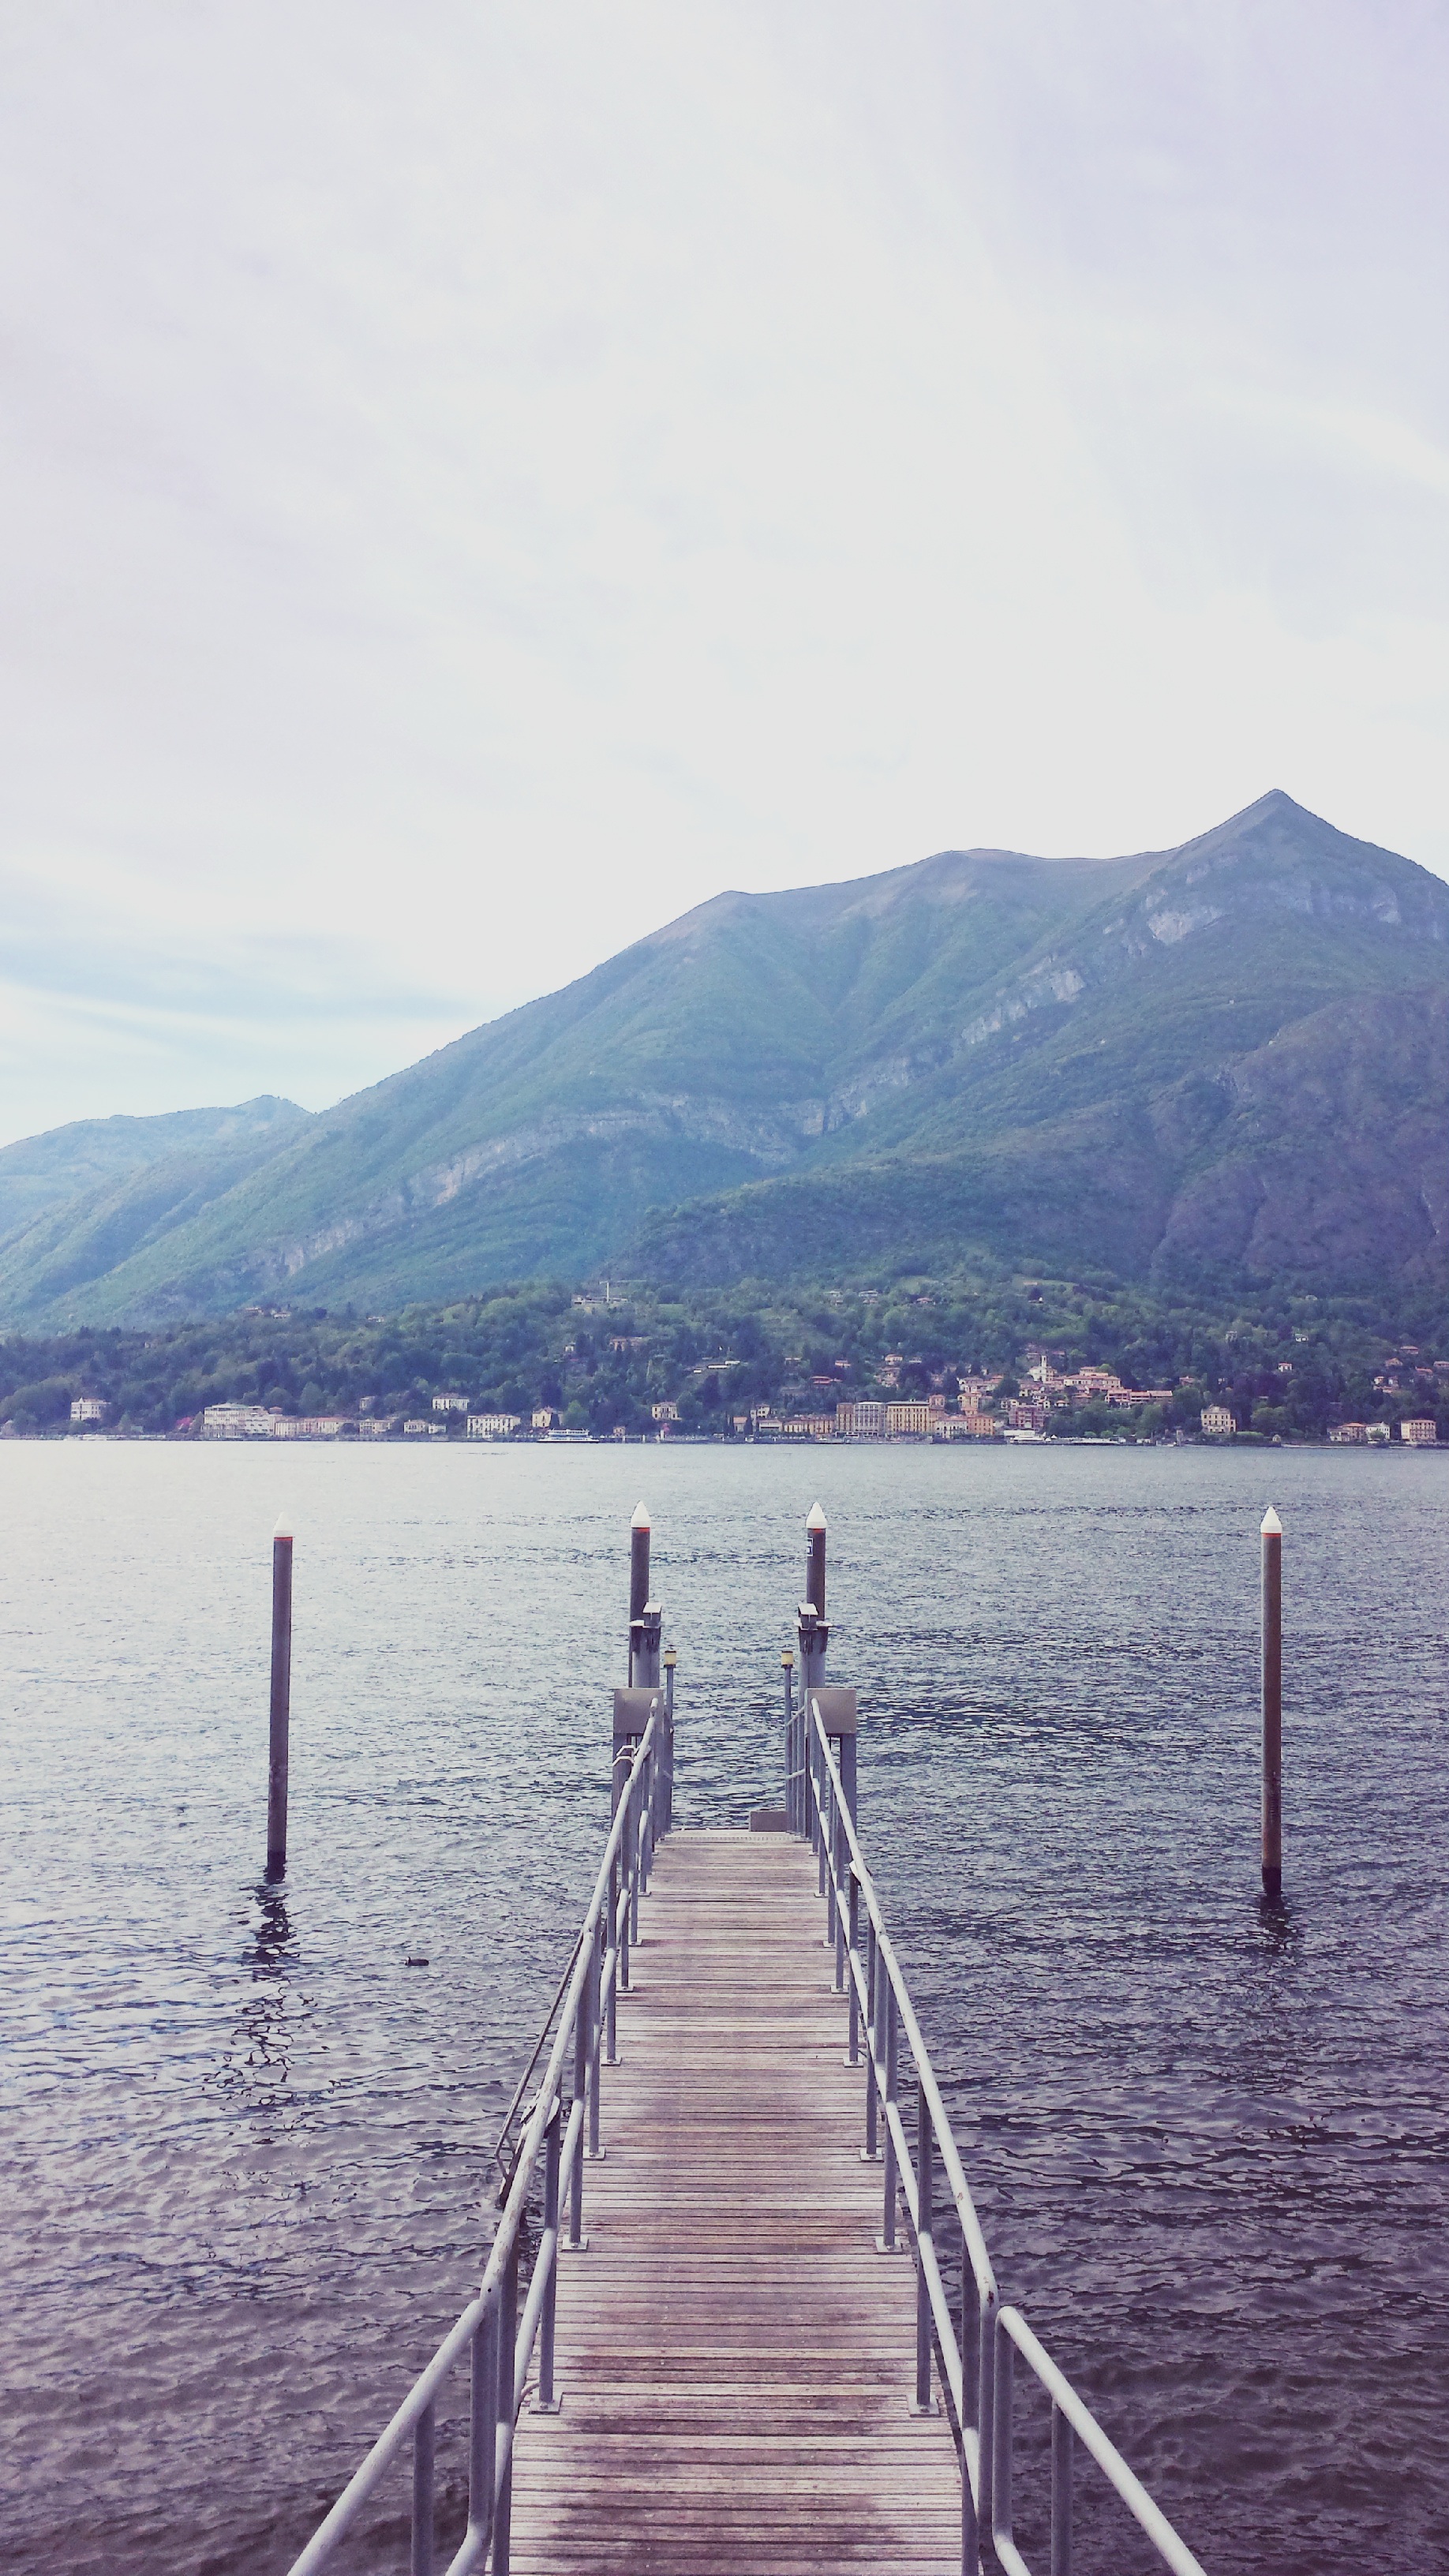
sea, water, mountain, lake, vehicle, bay, reservoir, body of water, loch